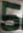
Number: 5